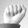
ASL letter: A